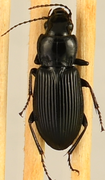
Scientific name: Pterostichus melanarius melanarius
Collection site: Chase Lake National Wildlife Refuge NEON (WOOD), plot WOOD_028